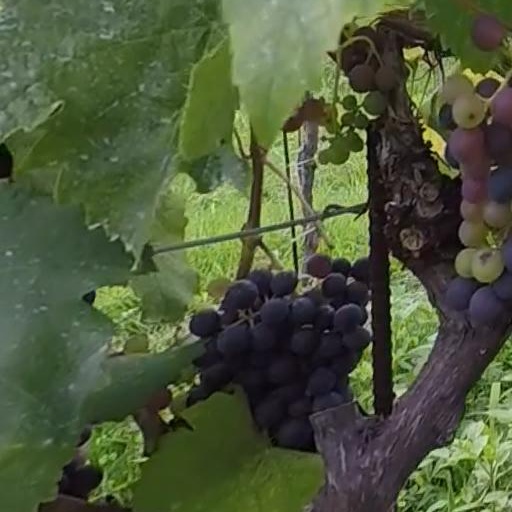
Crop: grape